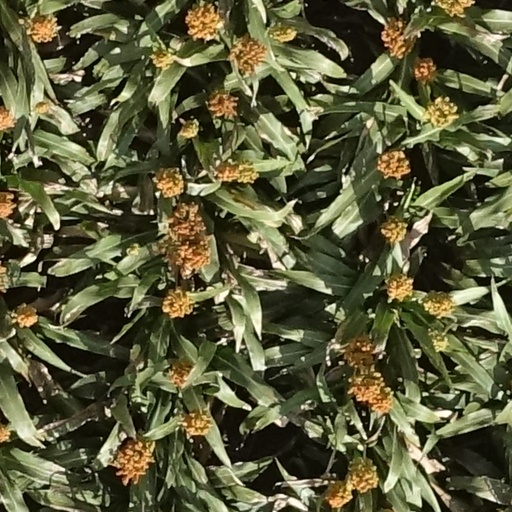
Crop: sorghum